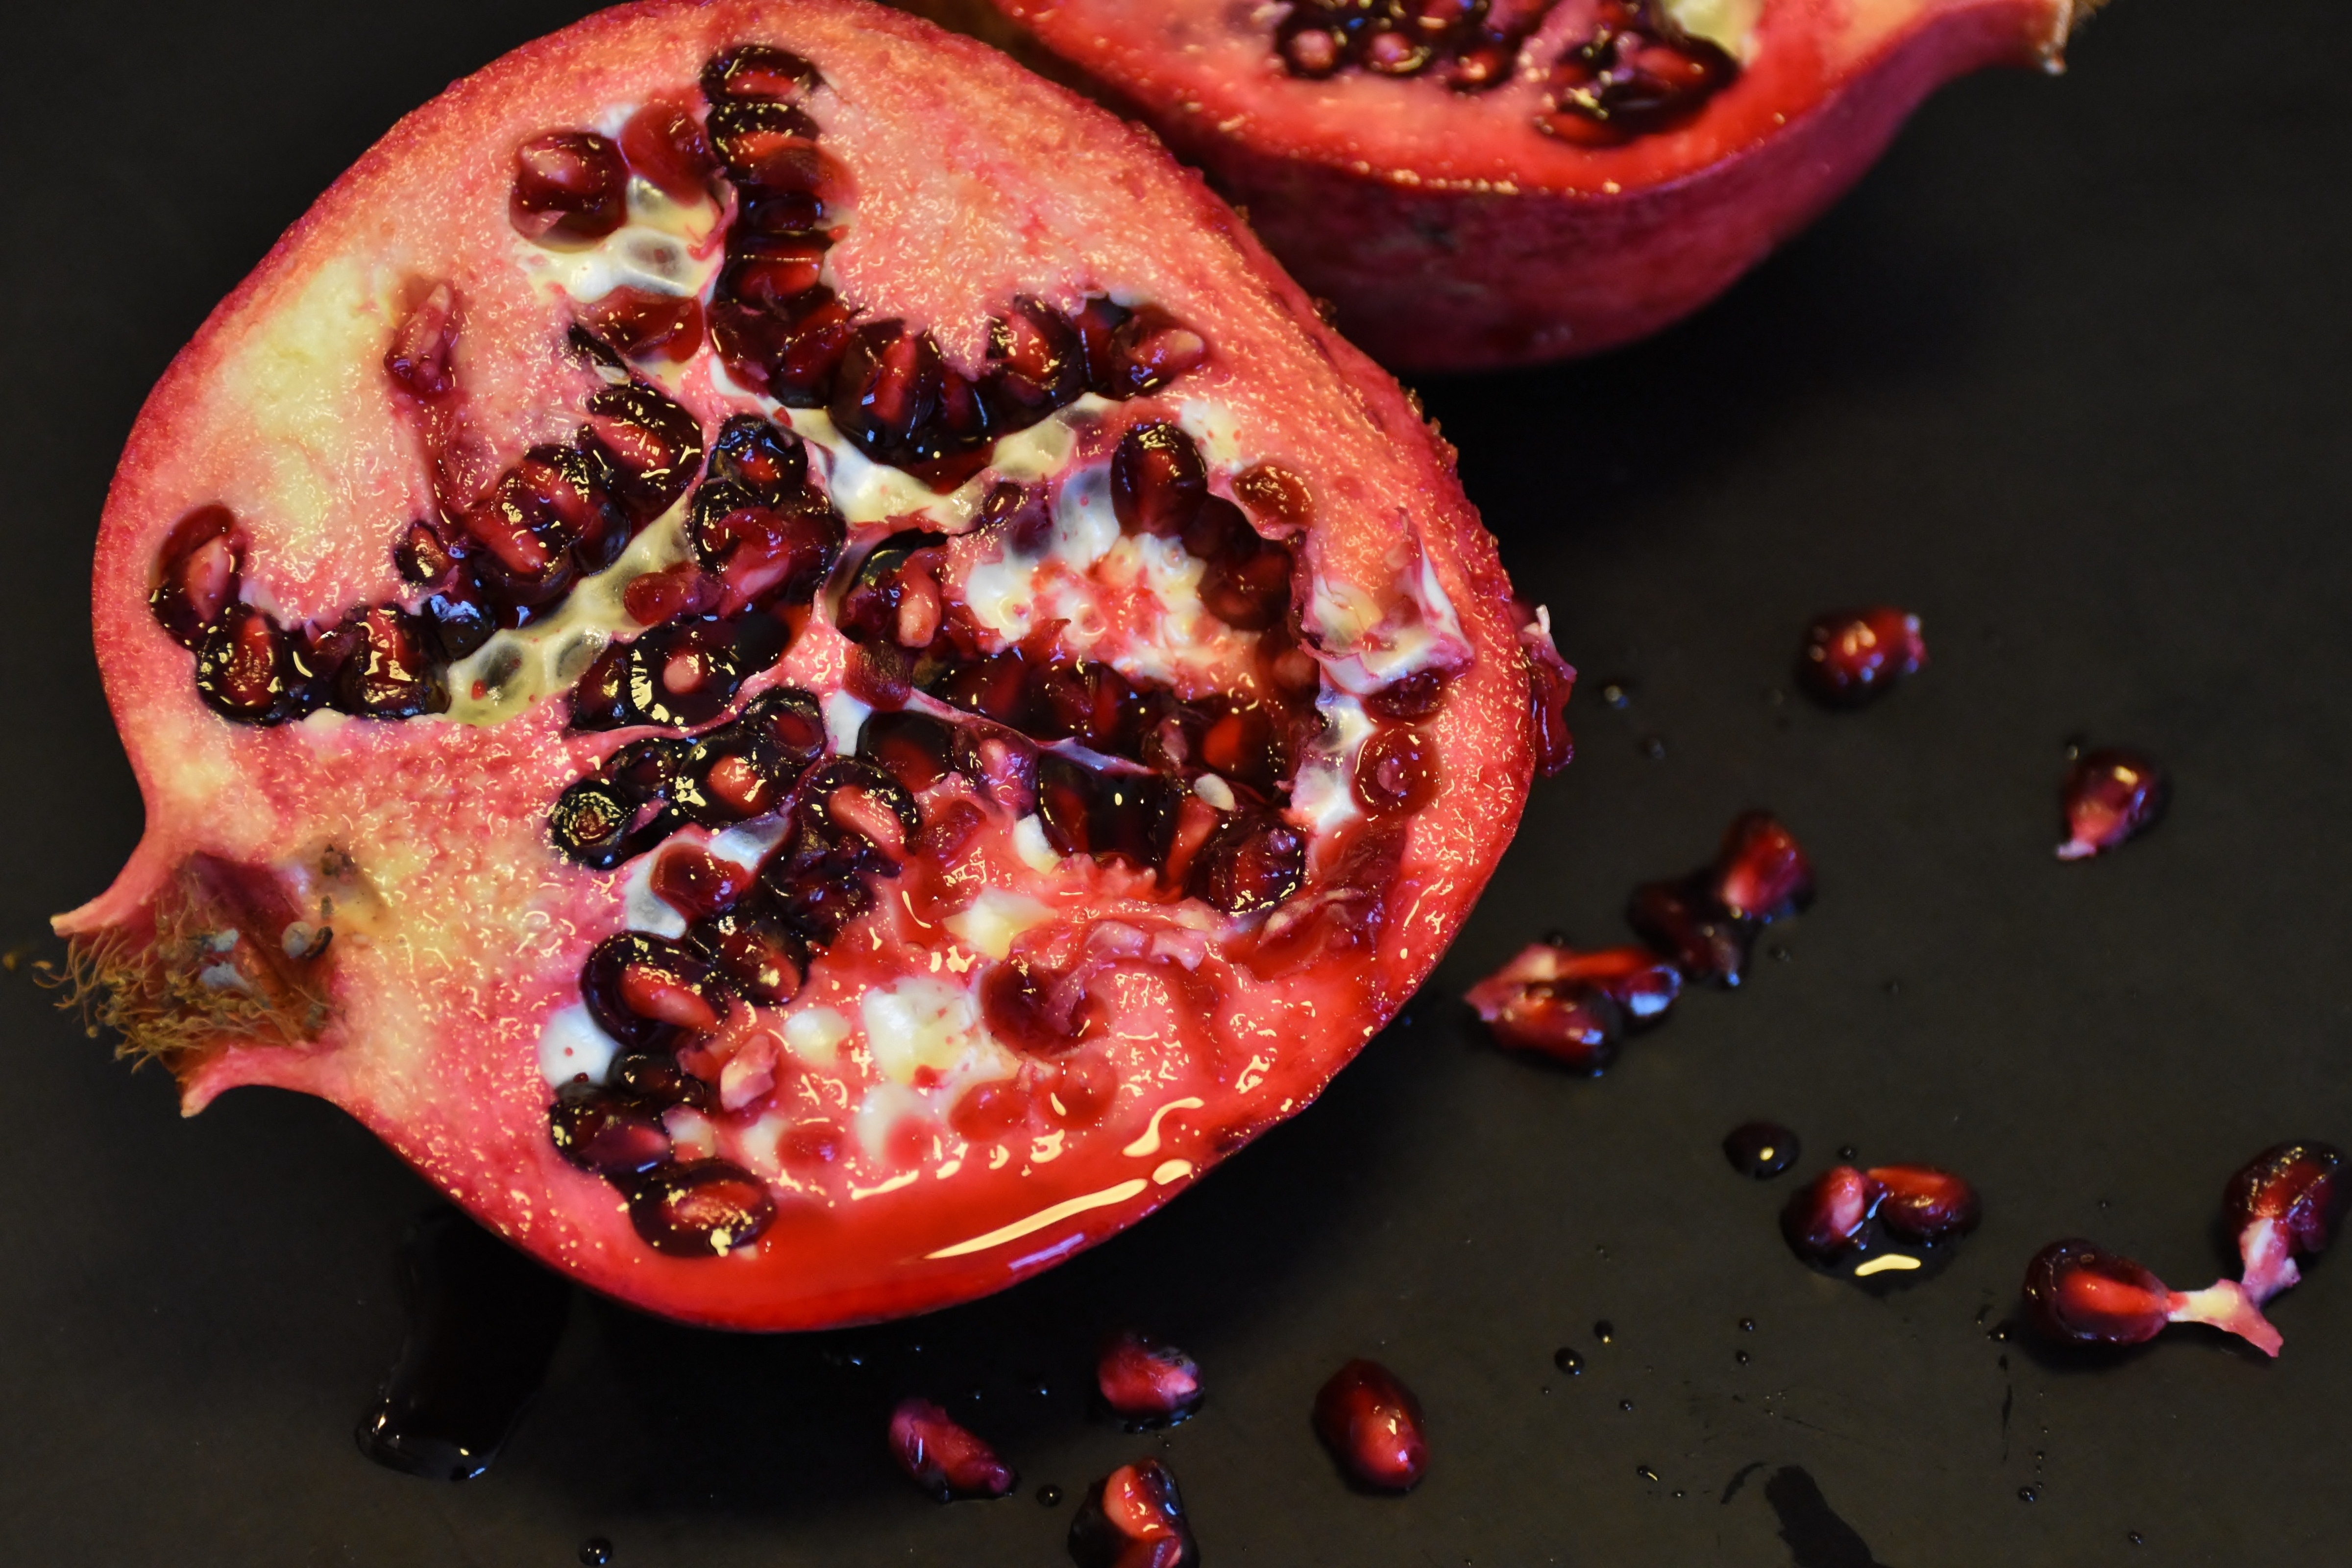
open, plant, fruit, berry, sweet, food, red, produce, colorful, healthy, delicious, pomegranate, grapes, tasty, fruits, raw, vitamins, frisch, desserts, section, discs, flowering plant, land plant, frutti di bosco, portions